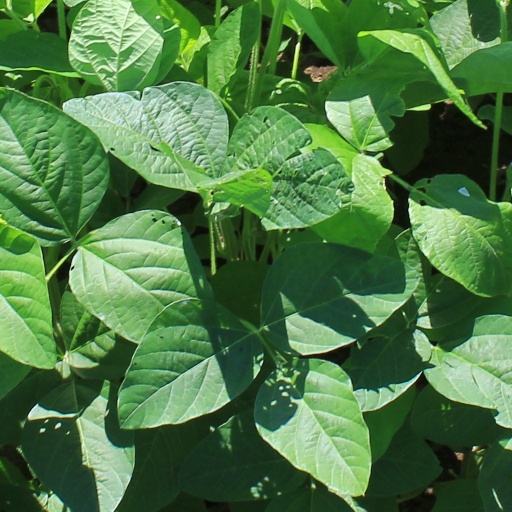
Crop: soybean